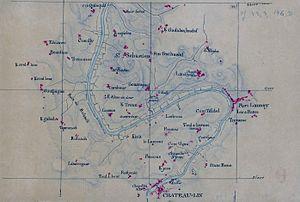
Carte de la région de Châteaulin et Port-Launay publiée entre 1771 et 1785 (Bibliothèque nationale de France, département Cartes et plans, GESH18PF43DIV3P146D )
Châteaulin [ ʃatolɛ̃] est une commune française du département du Finistère, en région Bretagne.
Port-Launay [pɔʁlonɛ] signifiant « Moulin-de-l'aulnaie » est une commune du département du Finistère, dans la région Bretagne, en France. Elle est traversée par l'Aulne.